Yamba, New South Wales

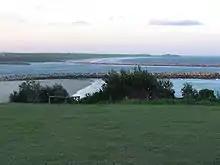
View of coastline to the north of Yamba, taken from Clarence Head lighthouse

Since 1 December 2011, the Port of Yamba has been managed by the Sydney Ports Corporation, which on 1 July 2014 became the Port Authority of New South Wales, a corporation owned by the Government of New South Wales. The major export from the port is timber. There are regular general cargo services from Yamba to Lord Howe Island, Norfolk Island, and New Zealand.